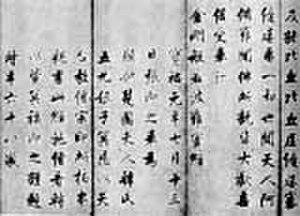
Le terme « Trésor national » est utilisé depuis 1897 pour désigner les biens culturels importants du Japon,